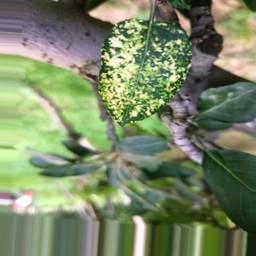
Label: Apple_Mosaic